Frank Cadogan Cowper

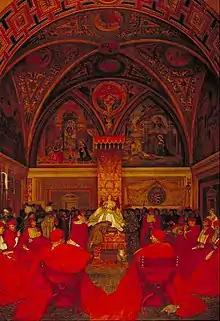
"Lucretia Borgia Reigns in the Vatican in the Absence of Pope Alexander VI", ca. 1910

Frank Cadogan Cowper was born in Wicken, Northamptonshire, the son of an author and early pioneer of coastal cruising in yachts, Frank Cowper, and grandson of Edward Cadogan, the Rector of Wicken.